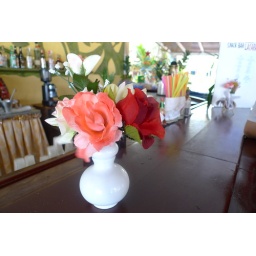
bar table in hotel, Cuba